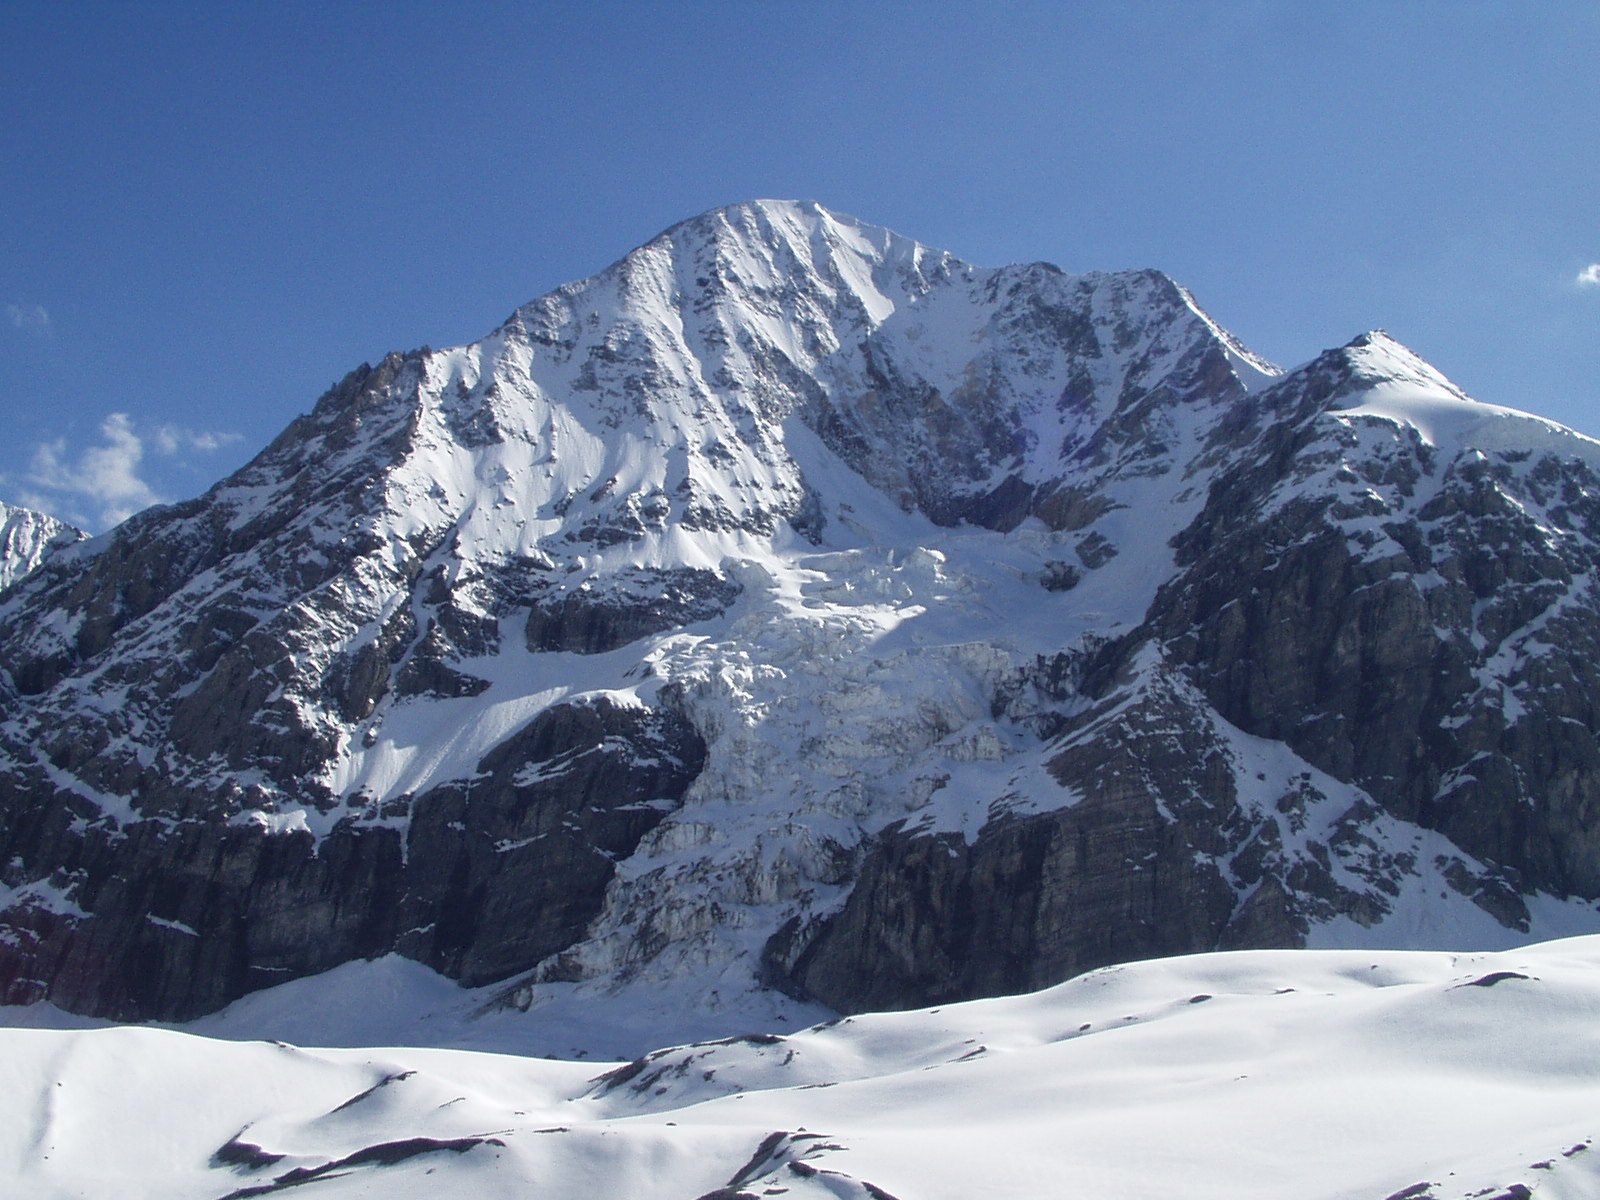
mountain, snow, cold, winter, mountain range, weather, italy, alpine, season, ridge, summit, ice wall, mountaineering, massif, mountains, alps, cirque, piste, landform, ski touring, k nigsspitze, north wall, alpinism, bergsport, ski mountaineering, geographical feature, mountainous landforms, geological phenomenon